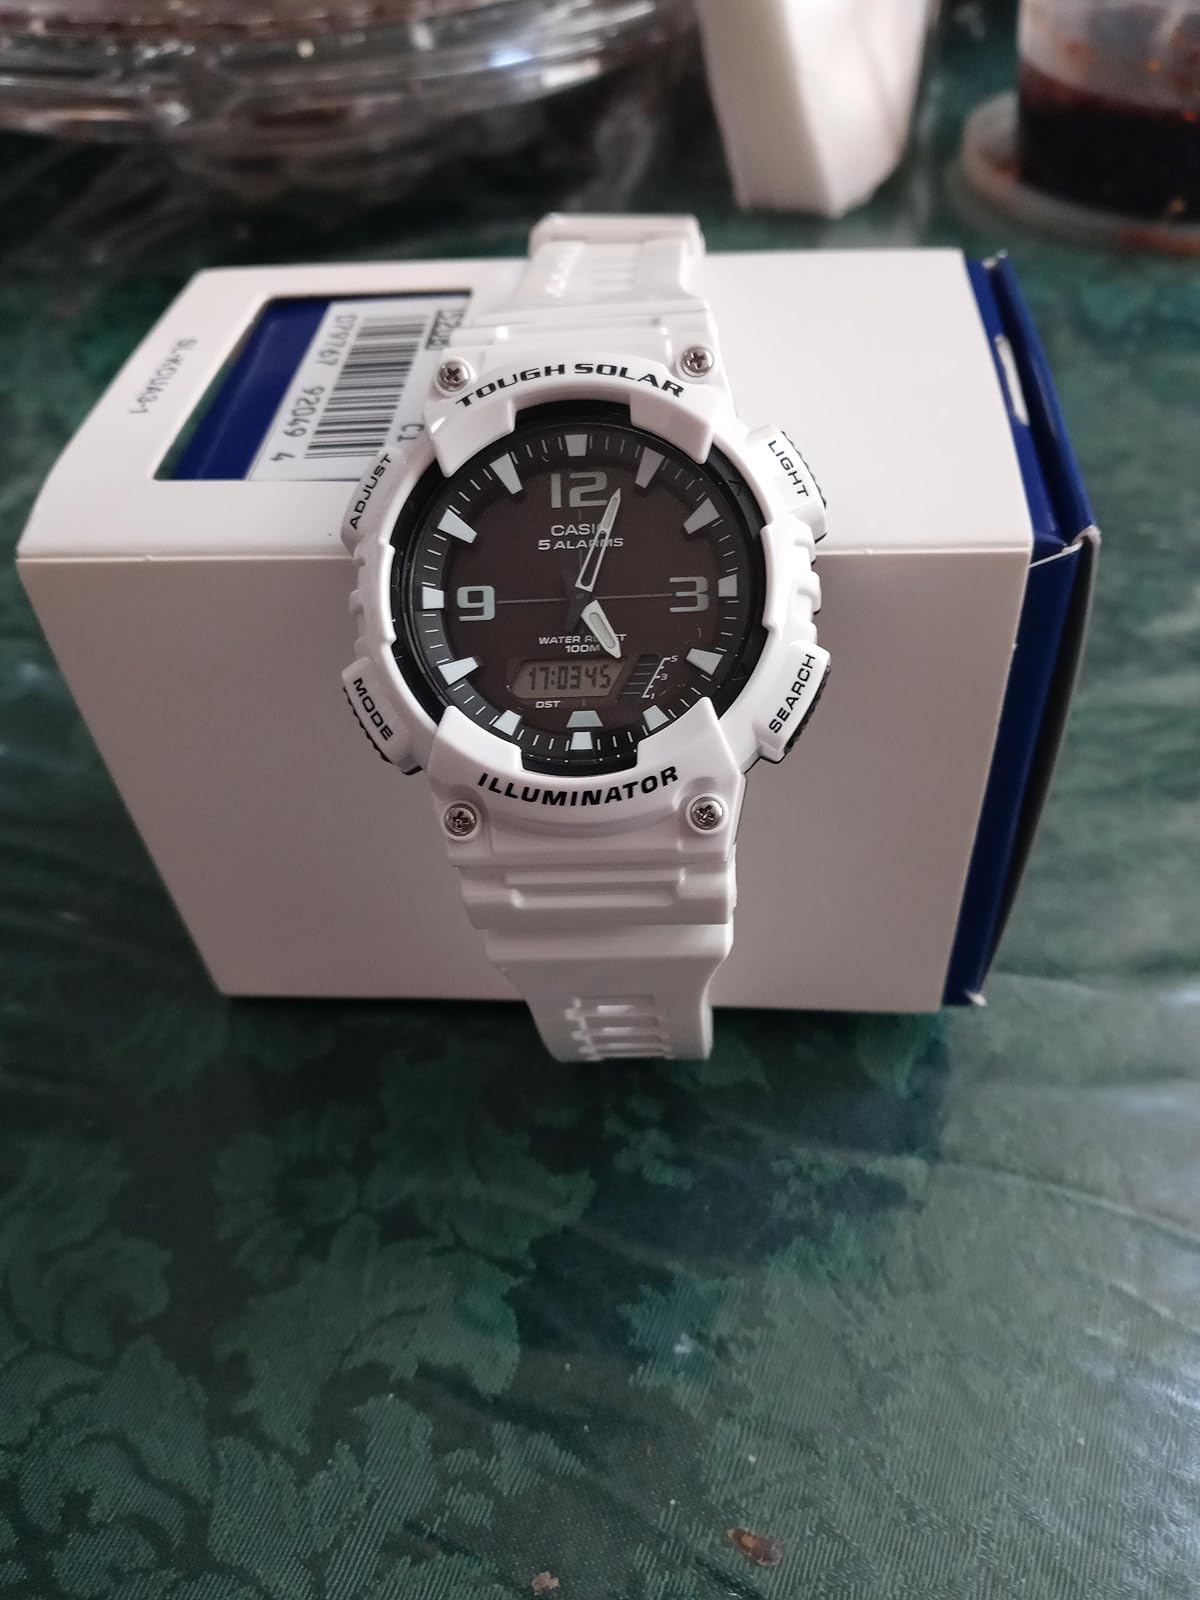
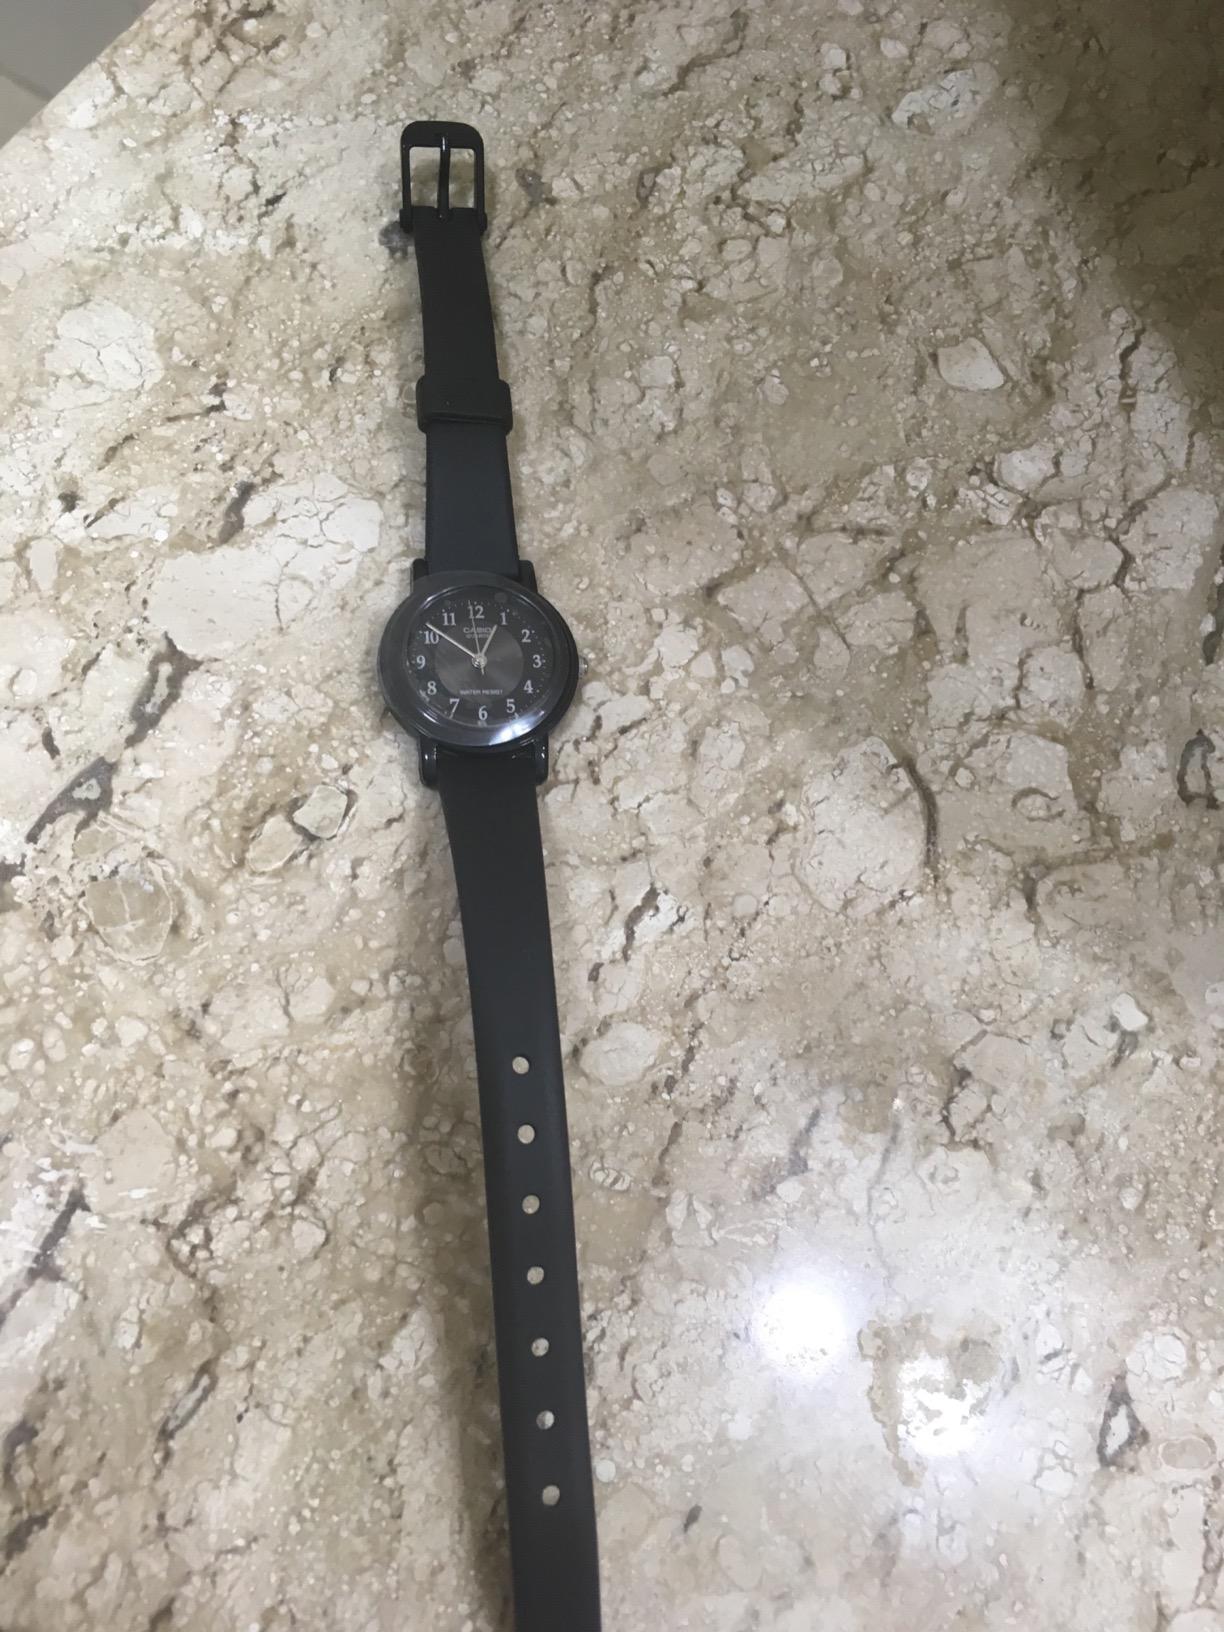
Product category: accessories_watch
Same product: no